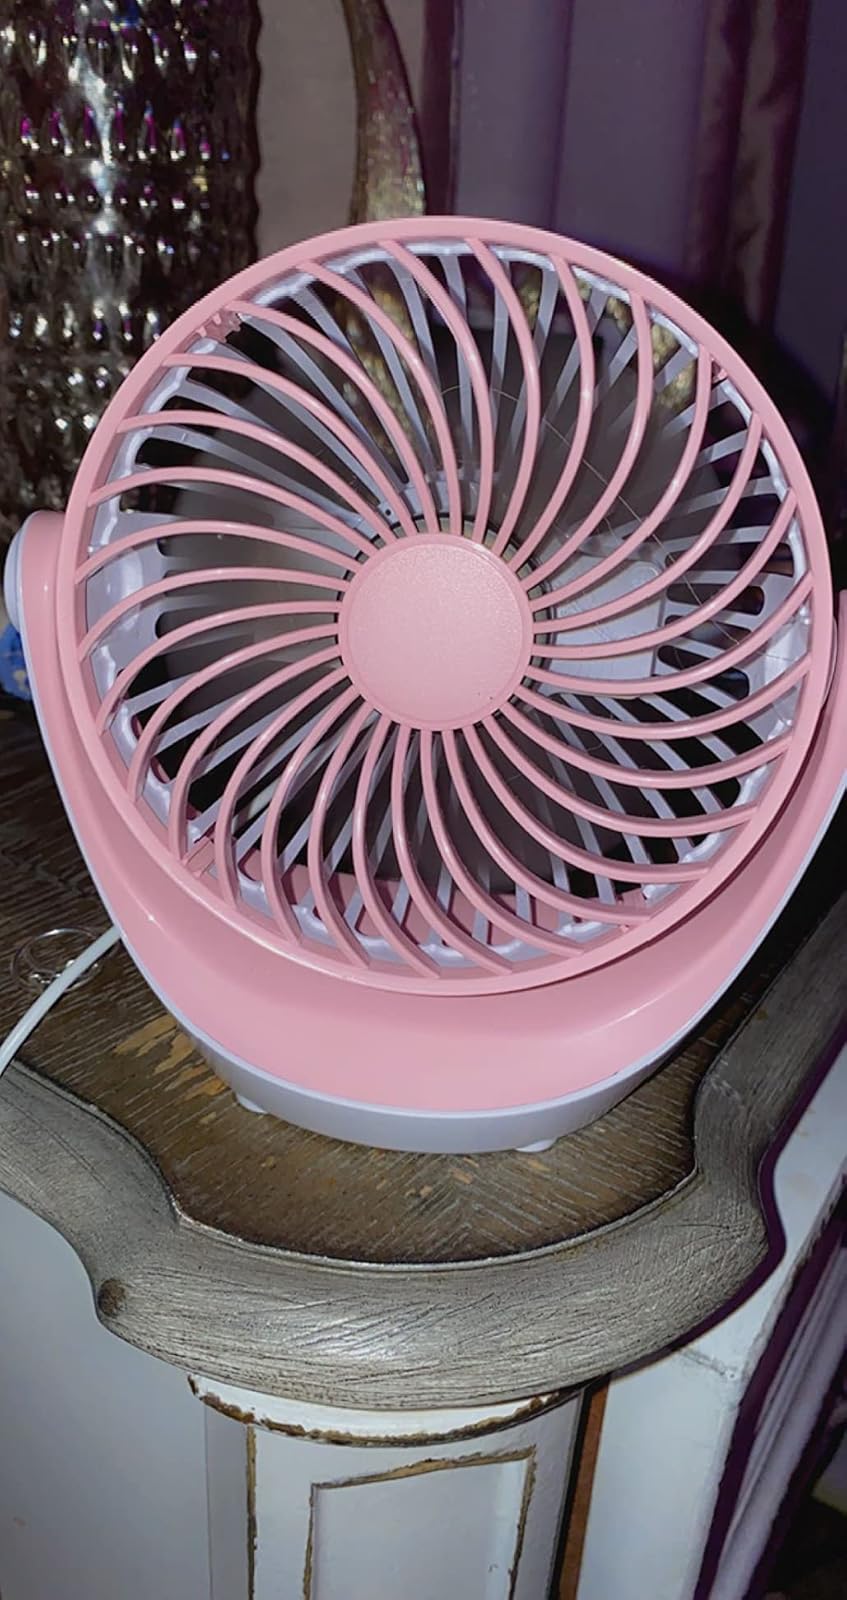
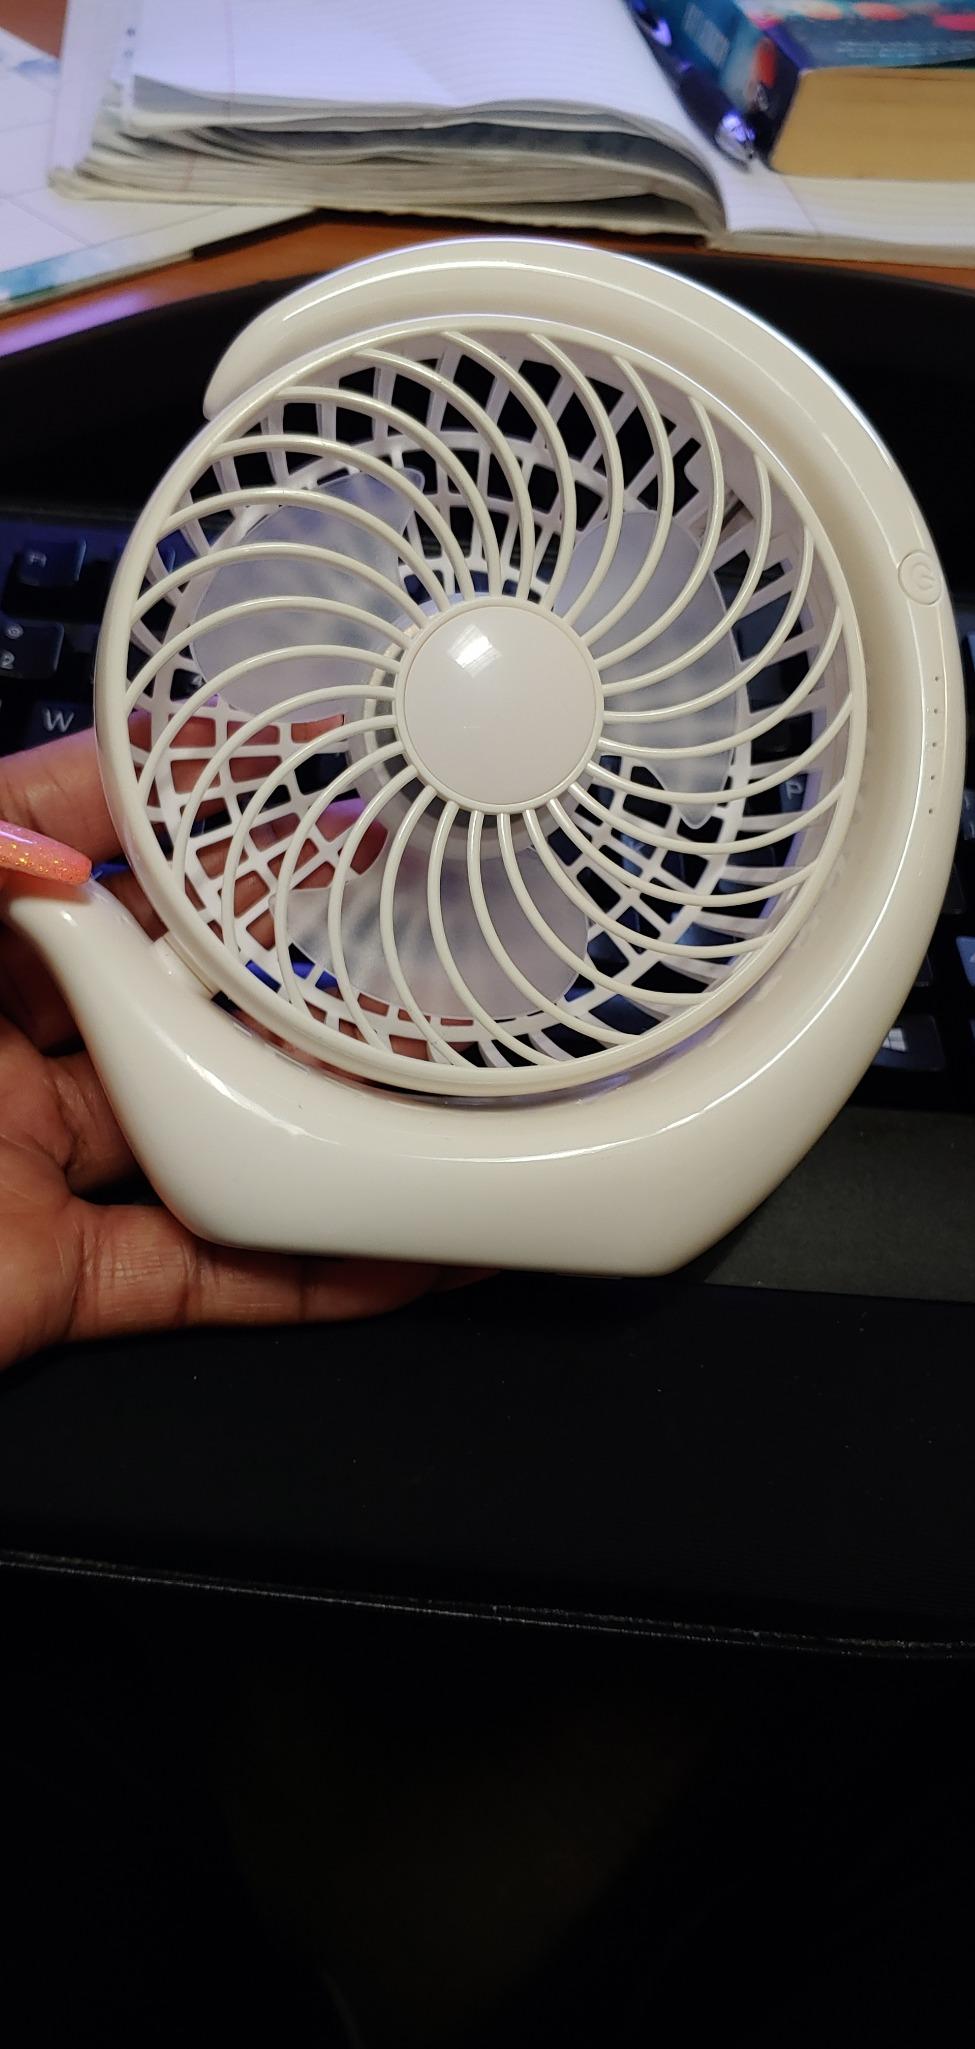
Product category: fan
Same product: no